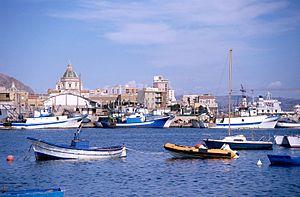
Des chalutiers et des senneurs dans le port de pêche (porto peschereccio) de Trapani. Trapani, Sicile, Italie.